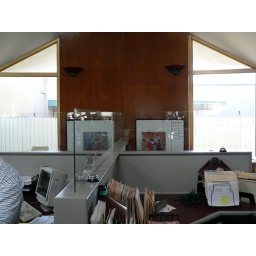
the side wall in front of the glass office